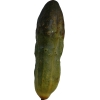
Label: cucumber